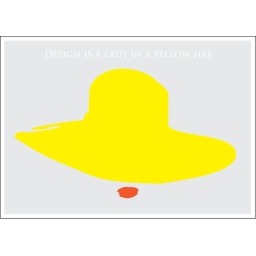
Katela Sroor - Design is a lady in a yellow hat